Nashville Fairgrounds Speedway

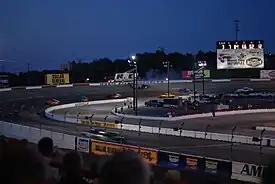
2007 race at the Tennessee Fairgrounds

The 2007 schedule featured races in NASCAR's two regional series, the Busch East Series and Whelen Southern Modified Tour.